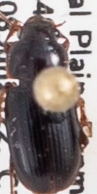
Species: Harpalus desertus
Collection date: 2022-06-08
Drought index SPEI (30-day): -0.842
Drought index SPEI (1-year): -1.13
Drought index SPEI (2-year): -1.13